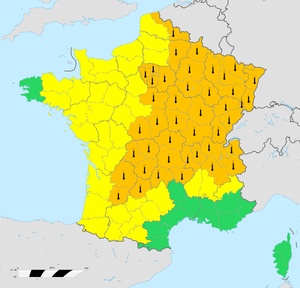
Vigilance météorologique MétéoFrance du 1er juillet 2015 à 16h00. Alerte canicule
Cette page est la liste des records de température en France métropolitaine depuis le début des relevés météorologiques en 1870, les températures sont mesurées par des stations de Météo-France sous abri. Il s'agit par ailleurs de températures réelles et non ressenties.
La canicule de juillet 2015 est une vague de chaleur particulièrement précoce qui a duré 10 jours. Elle survient après plusieurs années sans grosses vagues de chaleurs, la dernière grosse canicule remontant à 2006. En revanche, elle marquera le début d'une série d'été particulièrement beaux et chauds avec plusieurs canicules comme la canicule tardive de fin août/début septembre 2016, puis la canicule de 2017, la longue canicule de 2018 et l'intense et précoce canicule de juin 2019.